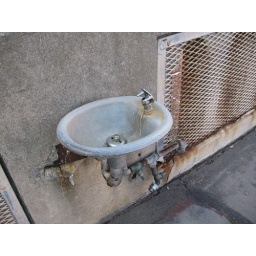
Old De Avilla buildings water fountain in the Height District.